Spanish cuisine

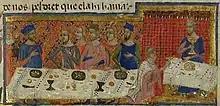
Illustration of the "Supper of Tarragona" of James I of Aragon in an edition of the "Llibre dels fets", published in 1343.

Moors also developed the basis for the art of pastry-making and introduced "escabeche", a food preservation technique relying on vinegar. Dishes like "ajo blanco", "", "alajú", "hallulla", "", "mojama", "arrope", were some of the many legacies of Moorish cuisine. Although Muslim religion did not allow alcoholic drinks, the consumption of wine was widespread as the Qur'anic precepts never got to overrule the preexisting traditions. There are many accounts of the "drinking chats" of Abd al-Rahman II, Abd al-Rahman III and Almanzor.